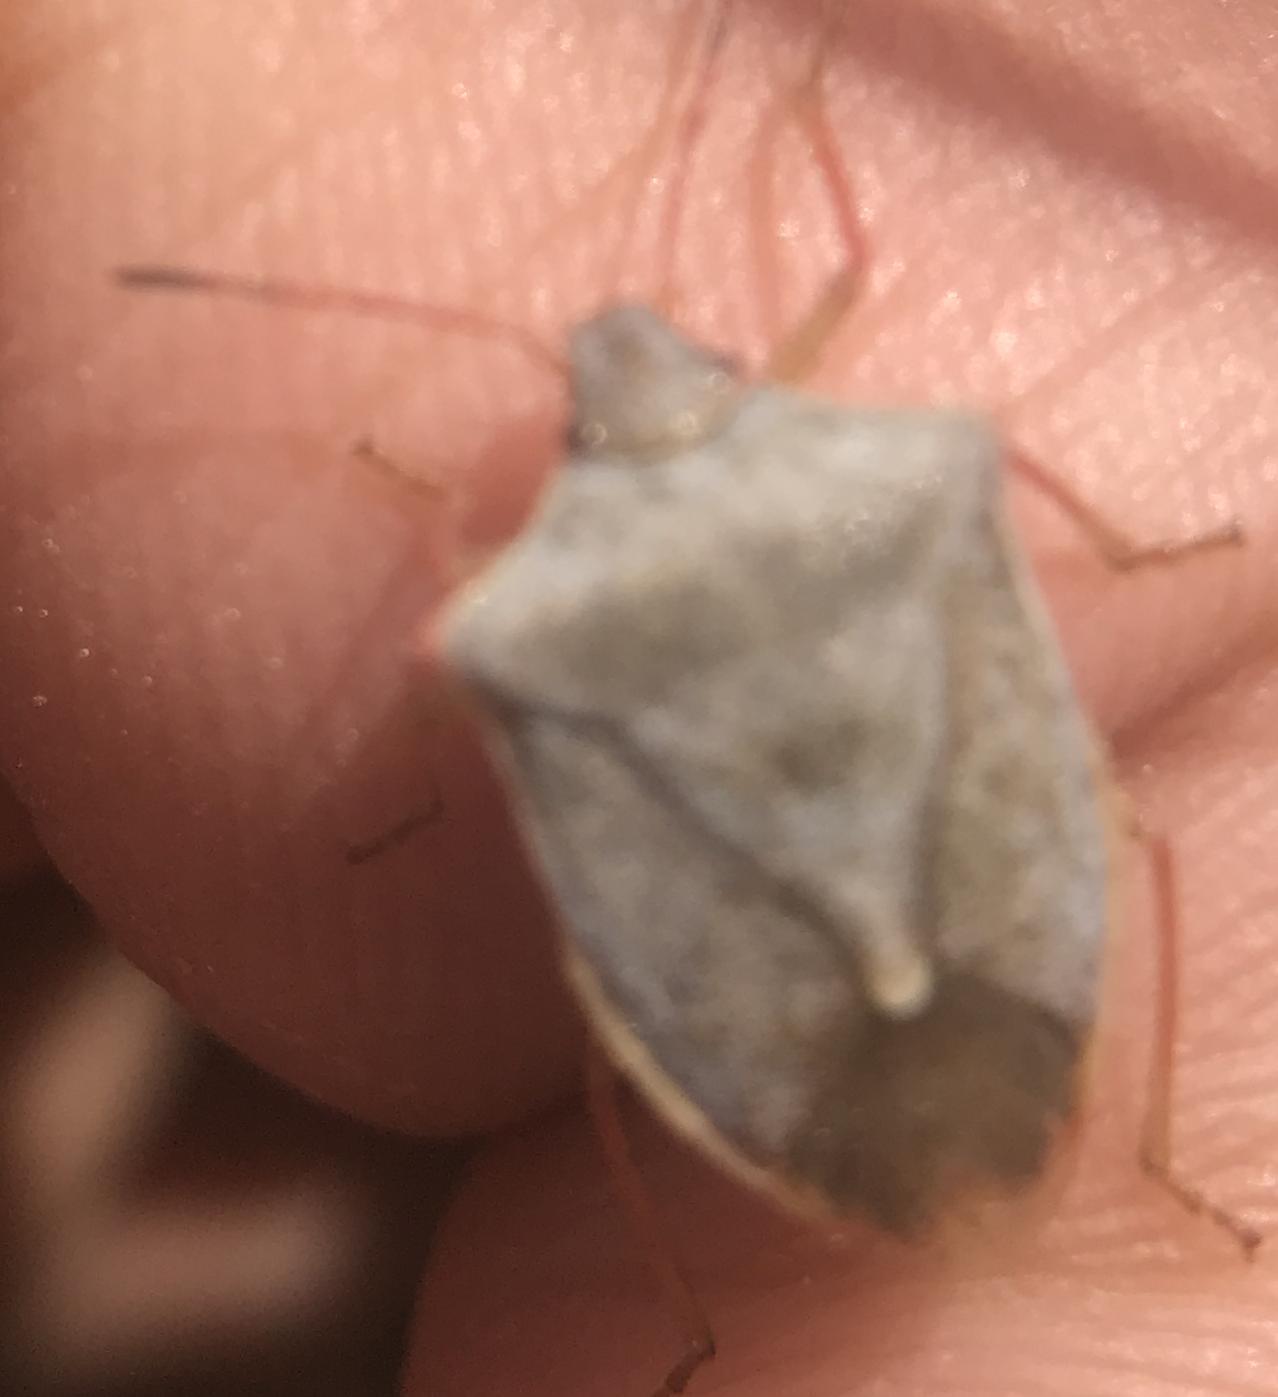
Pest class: stink_bug